2021 Oregon Tech strike

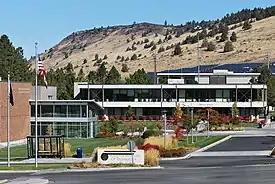
Oregon Tech's campus in Klamath Falls, 2014

The Oregon Institute of Technology (Oregon Tech) is a public institute of technology with campuses in Klamath Falls and Wilsonville, Oregon. In late 2019, the university entered into negotiations with the Oregon Tech - American Association of University Professors (OT-AAUP), the local union representing faculty members at Oregon Tech, over the terms of a labor contract. The union had been formed in 2018 and was recognized by the university in 2019. However, by early 2021, after roughly 16 months of negotiating (with the last 6 months including mediation), the two sides were at an impasse, with workloads and pay being the main points of contention. On March 17, both sides presented their final offers, which was followed by a 30-day cool down period where both sides continued negotiations. Following this period, Oregon Tech was allowed to implement their offer and the union was allowed to pursue strike action. According to the university, the union was seeking a 20 percent wage increase and a 20 percent reduction in workload, which they said would amount to a $9 million increase in cost over three years. The university rejected this proposal and submitted their own, which, according to the university, would have included "proposed retroactive pay increases as well as merit-based increases". With no agreement reached, the union held a vote for strike authorization, which would allow the union to call for a strike if a settlement between the union and university was not reached. By April 2, the union stated that 96 percent of their members had voted, with 92 percent voting in favor of strike authorization. The two sides were still undergoing negotiations at the time of the vote, with their last meeting occurring a day earlier. OT-AAUP President Sean St. Clair stated that, while the union did not want to strike, they would if they felt it were necessary, while Oregon Tech President Nagi Naganathan stated, "After 16 months of negotiating, Oregon Tech is disappointed that OT-AAUP has decided to focus on using this approach instead of coming to the table with a true intent to work on an agreement and reach a resolution." Around the same time, faculty dissatisfaction with President Naganathan had reached a point where, in a vote of no confidence held by the Faculty Senate, 92 percent of the faculty voted in favor of no confidence, with the results of the vote presented to the Oregon Tech Board of Trustees. One union member, in an interview with "Inside Higher Ed", stated that efforts towards unionization at the university had started in 2018 following Naganathan's arrival to Oregon Tech.